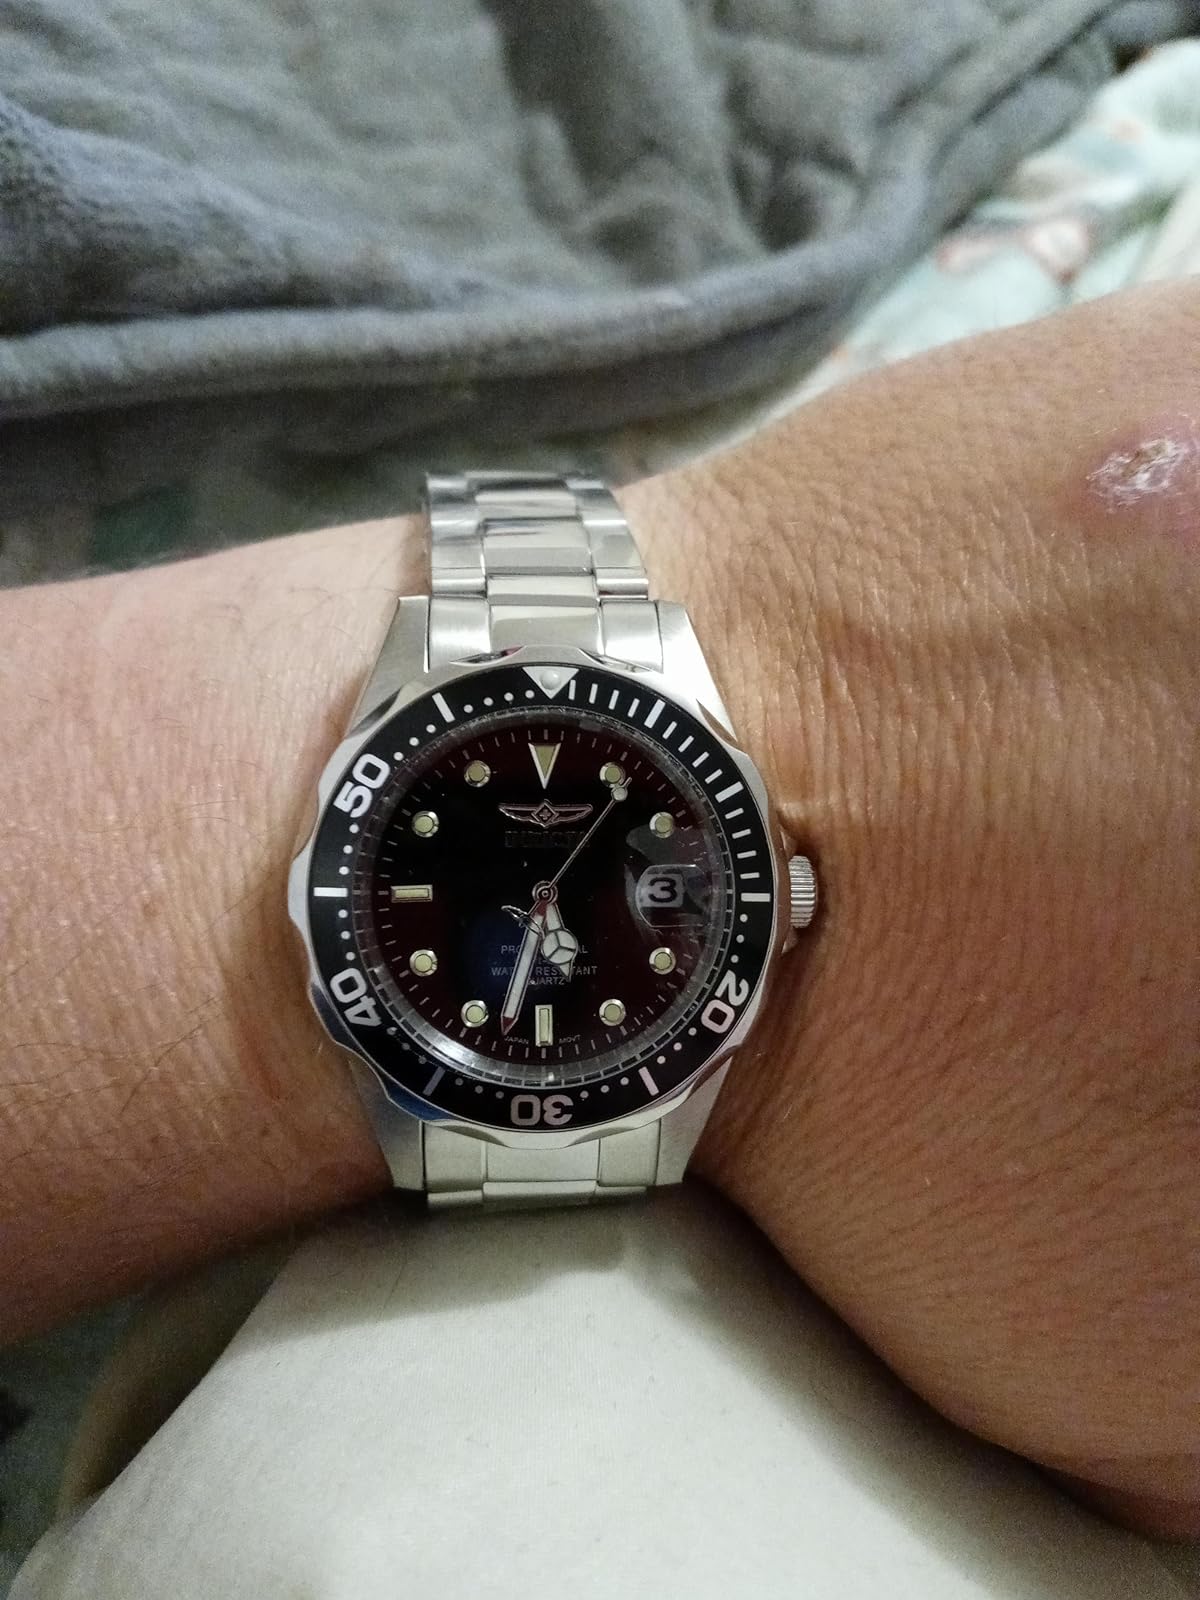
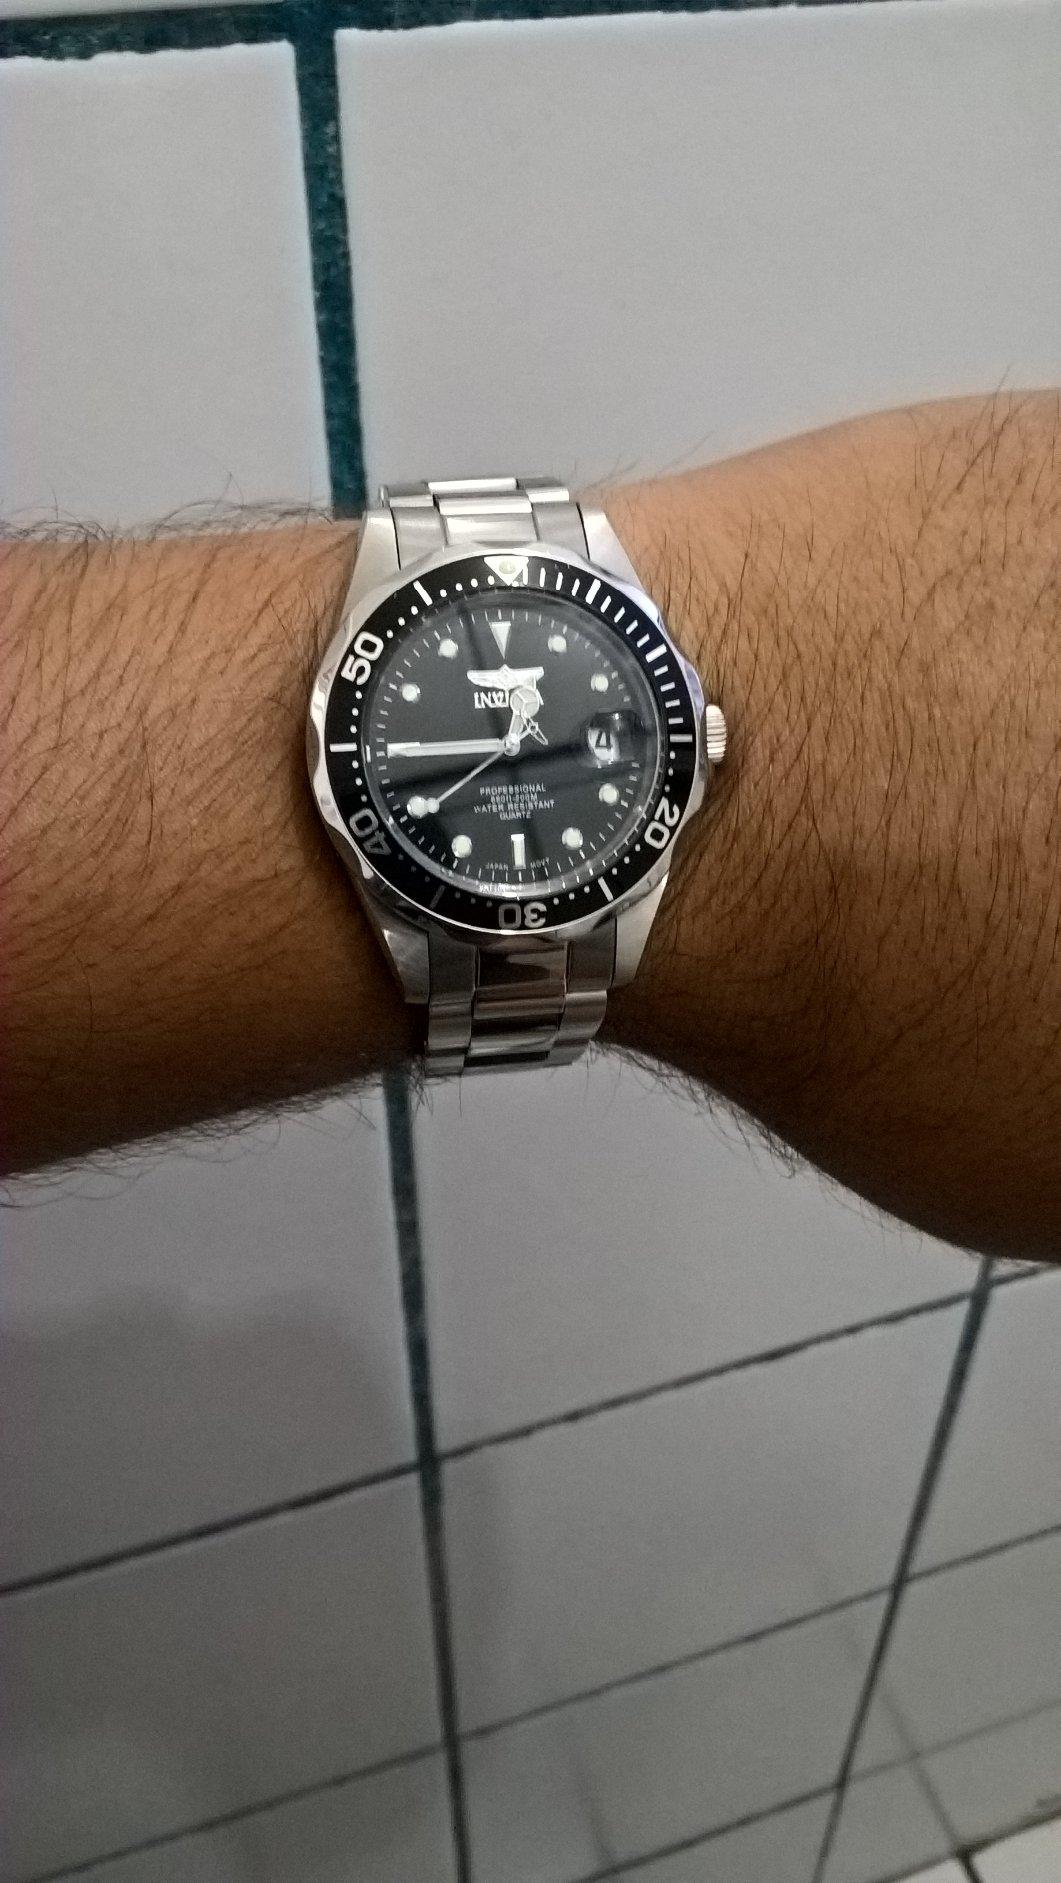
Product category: accessories_watch
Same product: yes